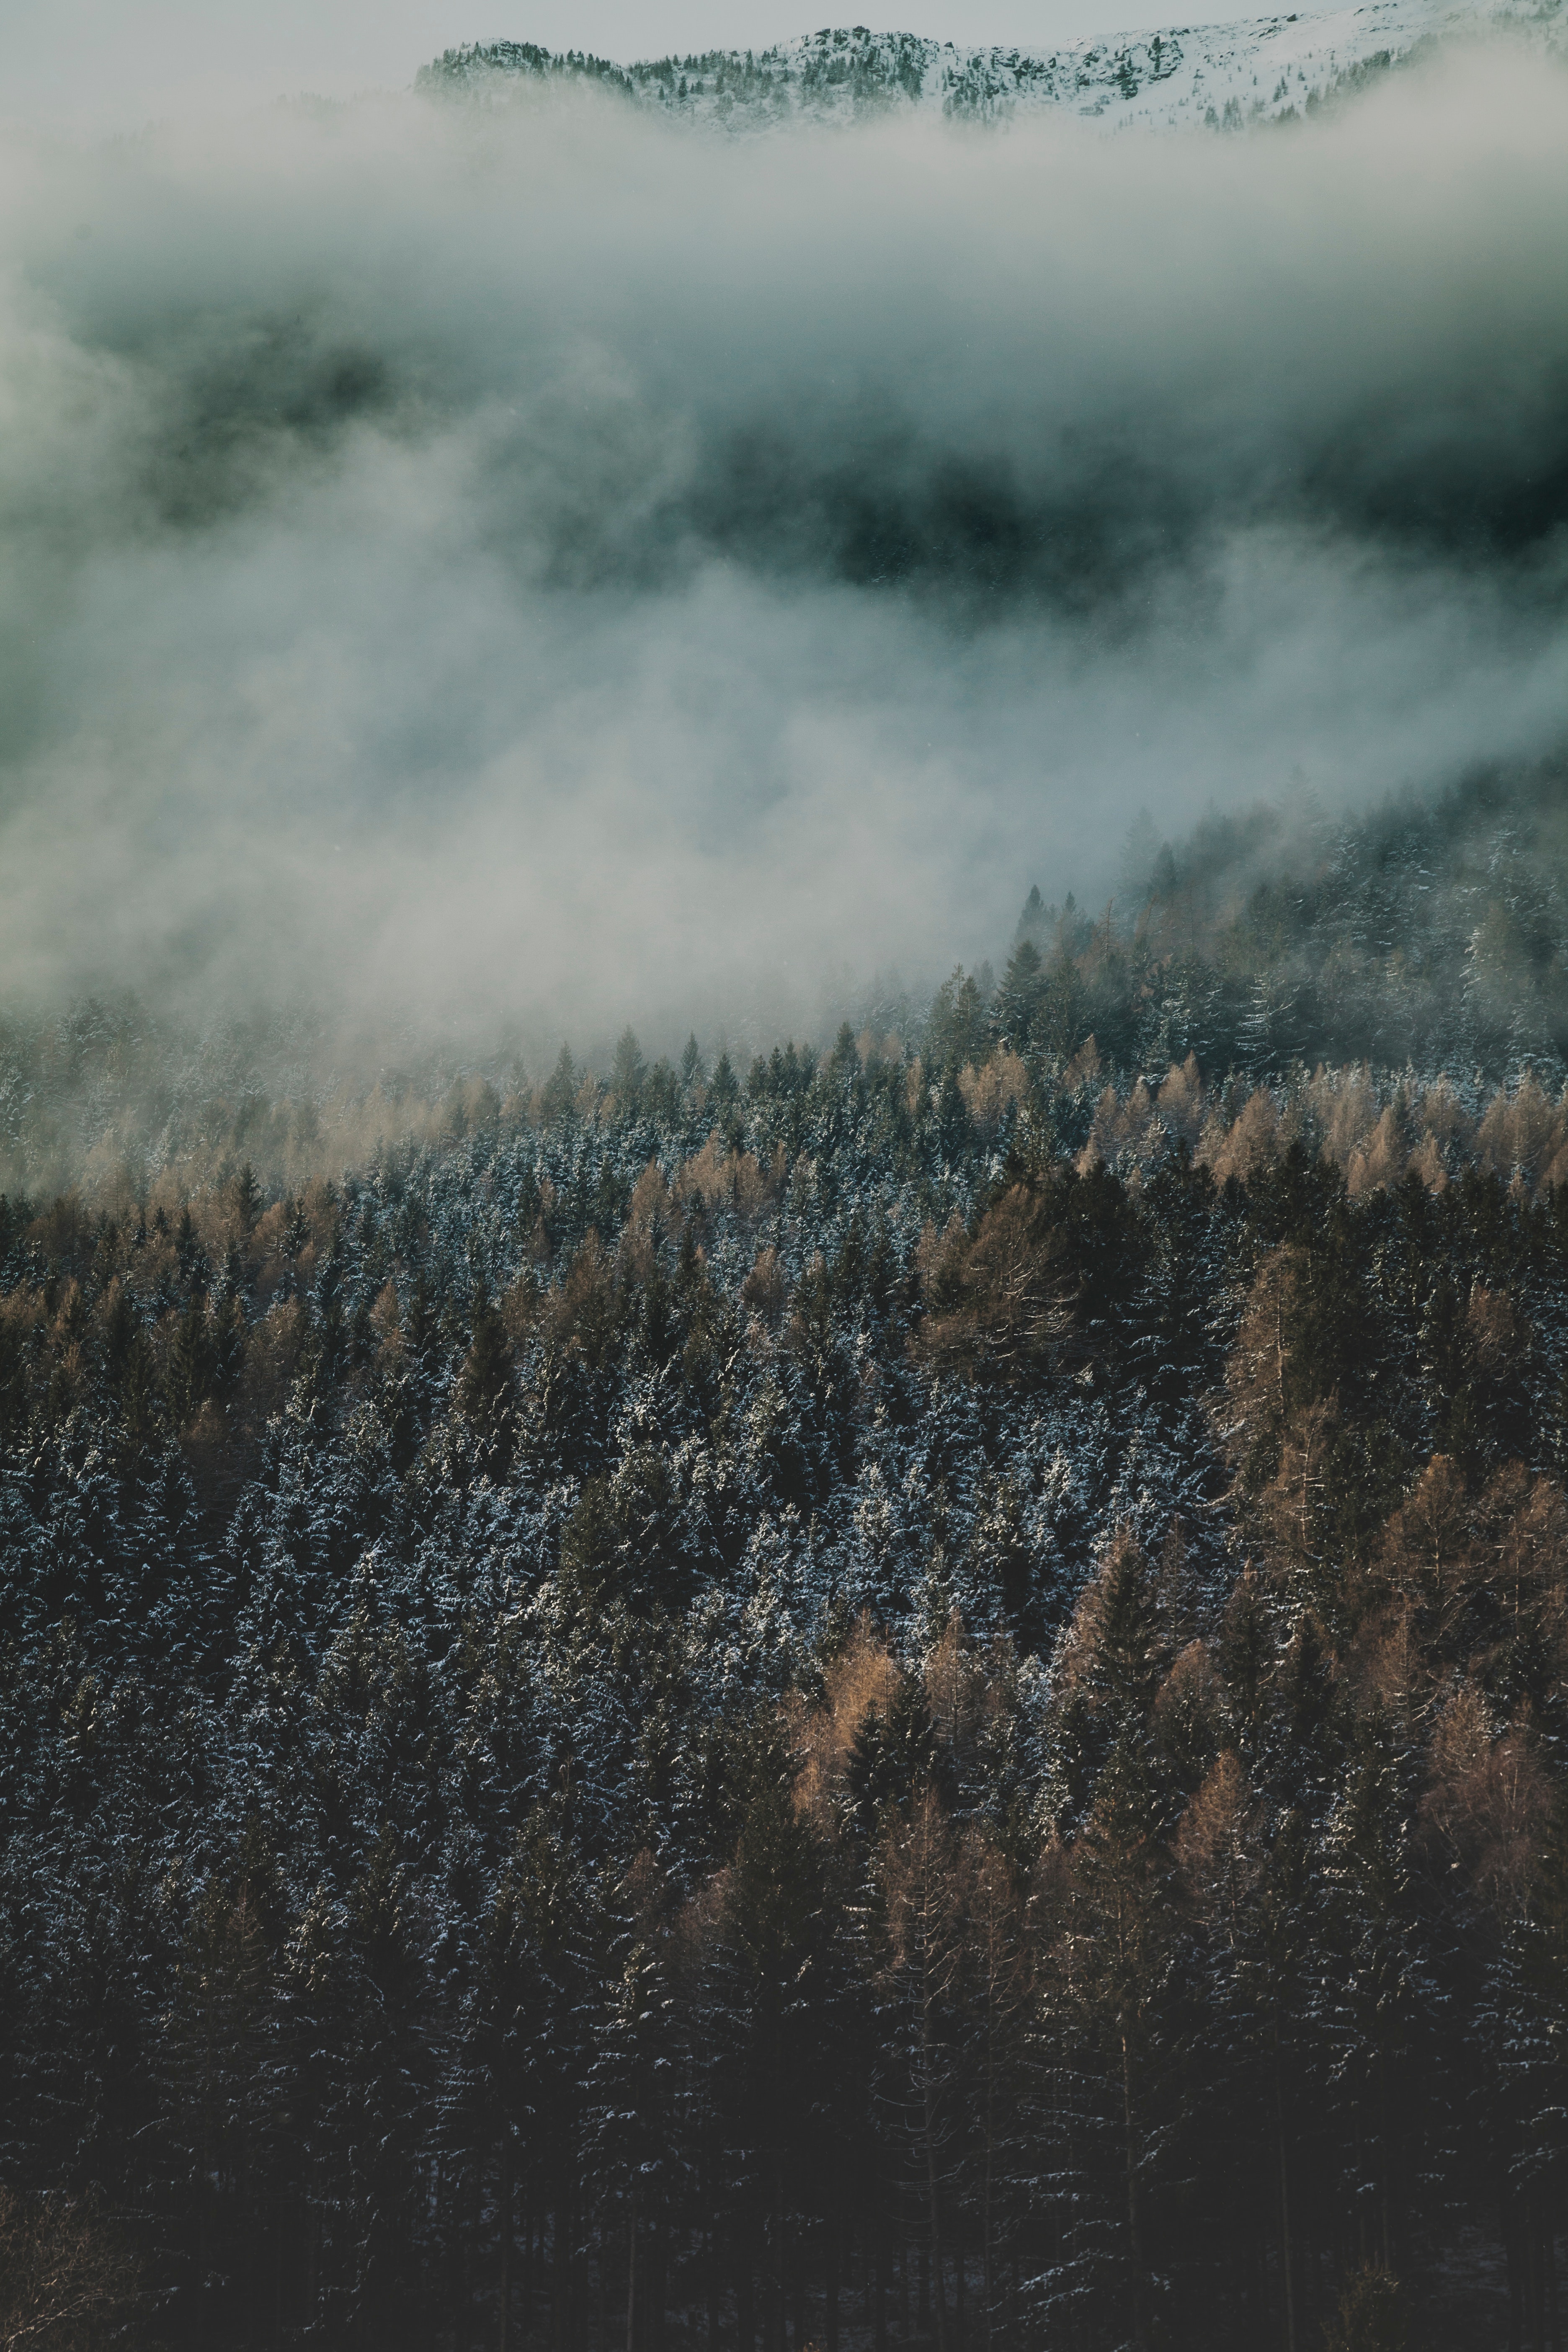
sky, atmospheric phenomenon, water, cloud, atmosphere, mist, geology, fog, mountain, photography, winter, meteorological phenomenon, wave, national park, reflection, hill, forest